Freedom Swimmer

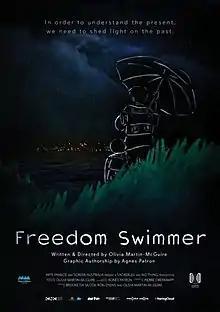
Film poster

Freedom Swimmer is a 2021 Australian animated short film directed by Olivia Martin McGuire. The short is a fifteen minute documentary telling the story of a man and his daughter who swam from China to Hong Kong during the Cultural Revolution. Following its premiere at the Melbourne International Film Festival, the short has been featured in several film festivals including Slamdance Film Festival, Palm Springs International ShortsFest and the Calgary International Film Festival, where it was awarded for Best Documentary Short.